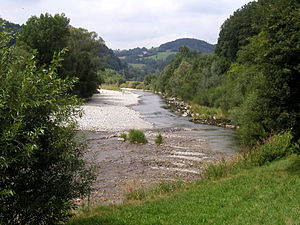
Traisen (flod)
Traisen-floden mellem byen Traisen og Wilhelmsburg
Traisen er en flod i Østrig i delstaten Niederösterreich. Den dannes af de to kildefloder Türnitzer Traisen og Unrechttraisen. Kilderne til disse floder er i hhv. St. Aegyd am Neuwalde og Türnitz.